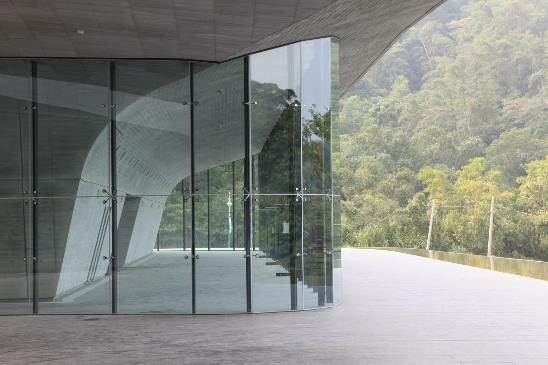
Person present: No